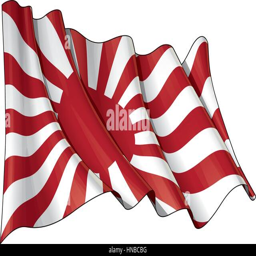
illustration of flag against white background